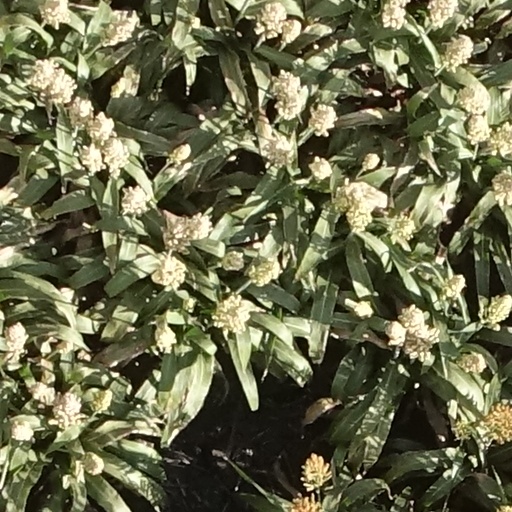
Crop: sorghum